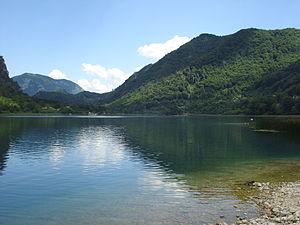
Cette page propose une liste des lacs de Bosnie-Herzégovine.
Selon la Loi sur la protection de la nature promulguée en 1965, les aires protégées de Bosnie-Herzégovine sont réparties en 9 catégories : les réserves naturelles intégrales, les réserves naturelles gérées, les parcs nationaux, les réserves spéciales, les réserves de paysages naturels, les espèces de plantes, les espèces animales, les monuments naturels et les monuments commémoratifs. En 2003, la catégorie des monuments naturels commémoratifs a disparu et, en 2008, celle des parcs naturels a été créée.